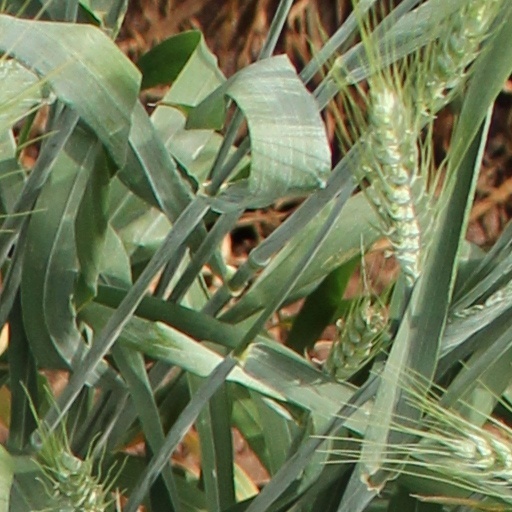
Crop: wheat